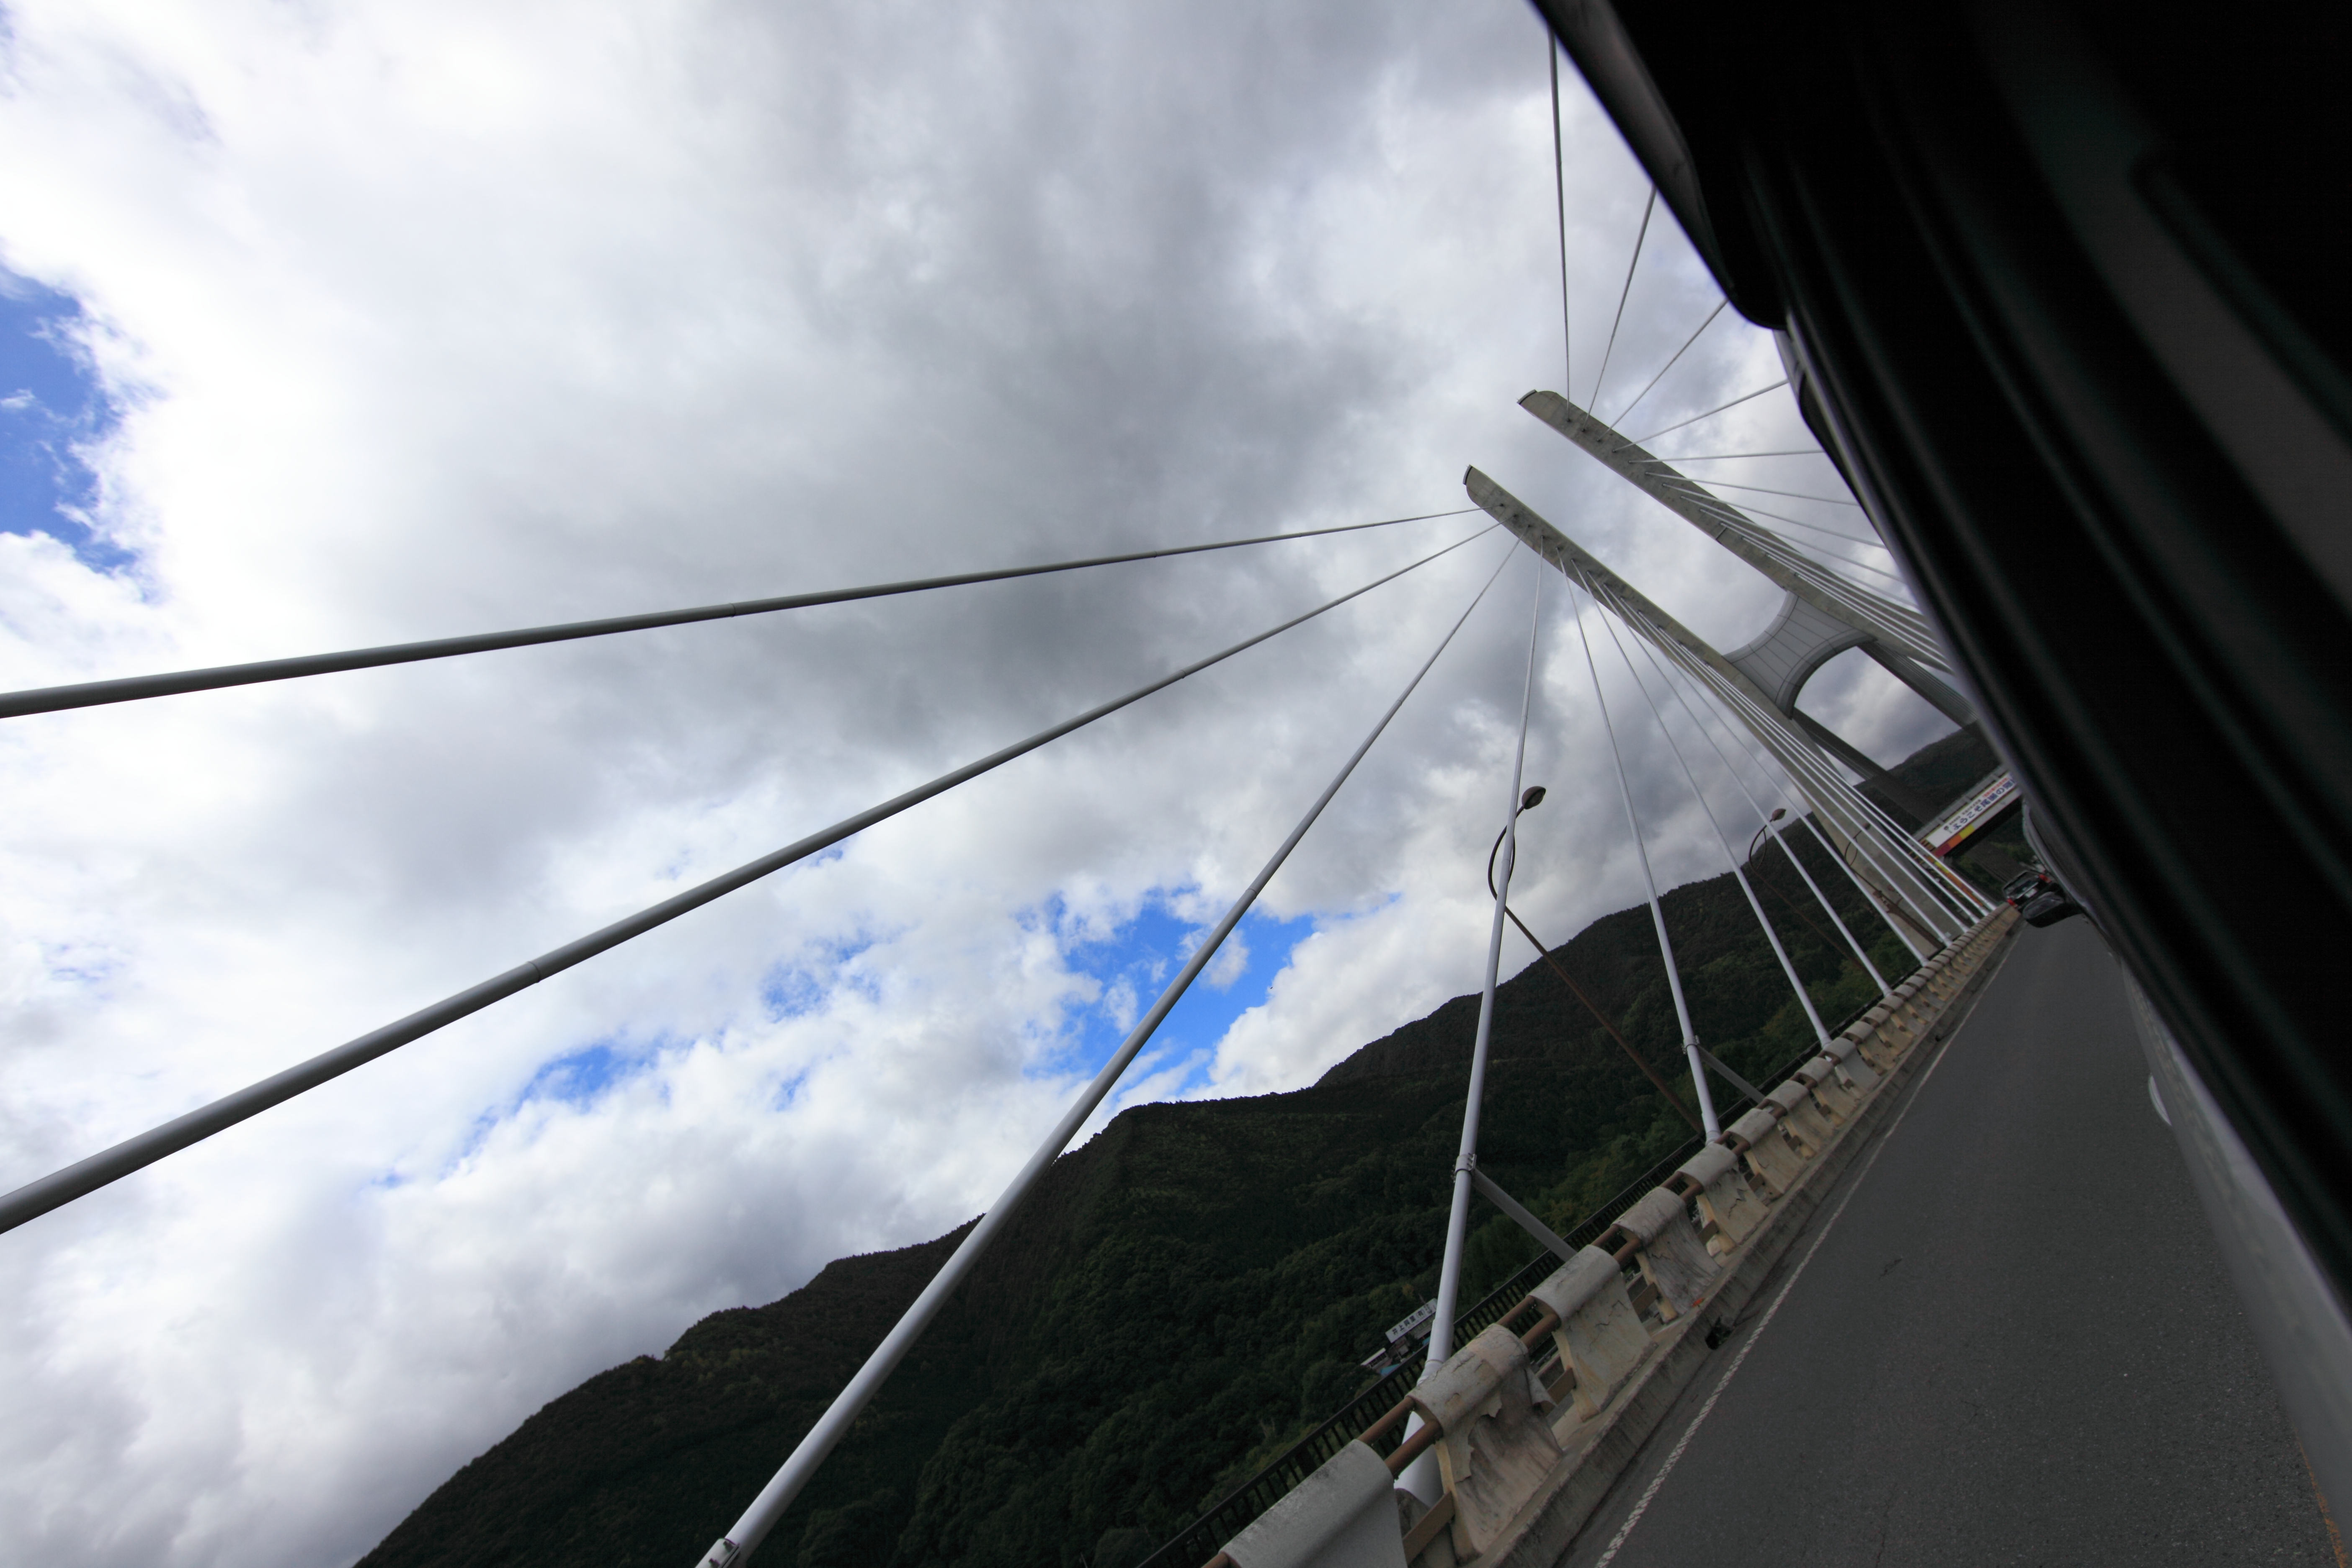
cloud, sky, bridge, sunlight, line, reflection, high, vehicle, mast, suspension, blue, cool image, sail, 5d, hires, markii, hi, res, resolution, ozeoohashi